Microscope slide

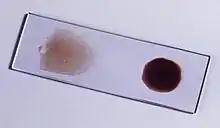
Blood smears for pathological examination, an example of wet mount

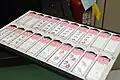
Microscope slides with prepared, stained, and labeled tissue specimens in a standard 20-slide folder

The mounting of specimens on microscope slides is often critical for successful viewing. The problem has been given much attention in the last two centuries and is a well-developed area with many specialized and sometimes quite sophisticated techniques. Specimens are often held into place using the smaller glass cover slips.